Harsefeld station

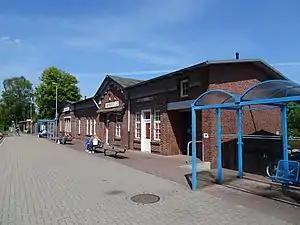
Station building in 2019

Harsefeld is a railway station in northwestern Germany. It is owned and operated by EVB, with regular trains on the line between Bremerhaven and Buxtehude.